Flaws (album)

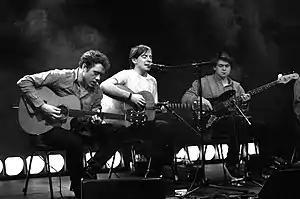
Bombay Bicycle Club performing acoustically during the "NME" Awards Tour, 9 February 2010.

On 2 June 2009, the band supported Starsailor at the Union Chapel in London, performing an acoustic concert in aid of the homelessness charity Crisis. During the set, the band aired acoustic versions of "Flaws" and "Ivy & Gold". Later in the same month, the band embarked on the "Tour For Lulu" throughout June and July 2009, performing four dates in the United Kingdom at locations chosen by fans. The tour was possible because the band had a number of days off in between recording. One location on the tour was a beach hut in Hengistbury Head, with the band including a cover version of Joy Division's "Love Will Tear Us Apart". The album was confirmed for release on 12 July 2010 in the United Kingdom, on CD and vinyl.